Huautla de Jiménez

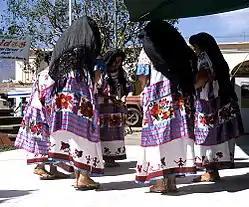
Mazatec women dancing in Huautla de Jimenez

Huautla de Jiménez is noted as the birthplace of María Sabina, a Mazatec curandera famous for her use of "Psilocybe" mushrooms. After publication of an article titled "Seeking the Magic Mushroom," by Robert Gordon Wasson in "Life" magazine's May 13, 1957 issue, a number of famous people—including John Lennon and Bob Dylan—are alleged to have visited Huautla de Jimenez, seeking the spiritual guidance of Maria Sabina and other shamanic curers.